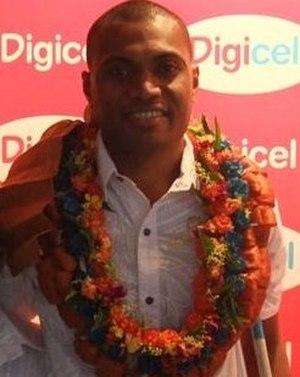
Iliesa Delana, né le 2 décembre 1984 à Macuata, est un athlète handisport et homme politique fidjien.